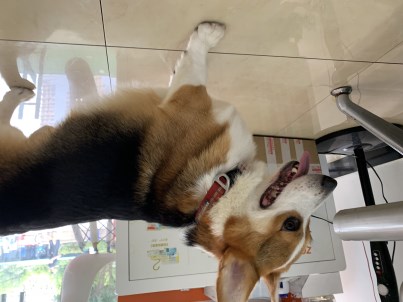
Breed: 2909-n000116-Cardigan